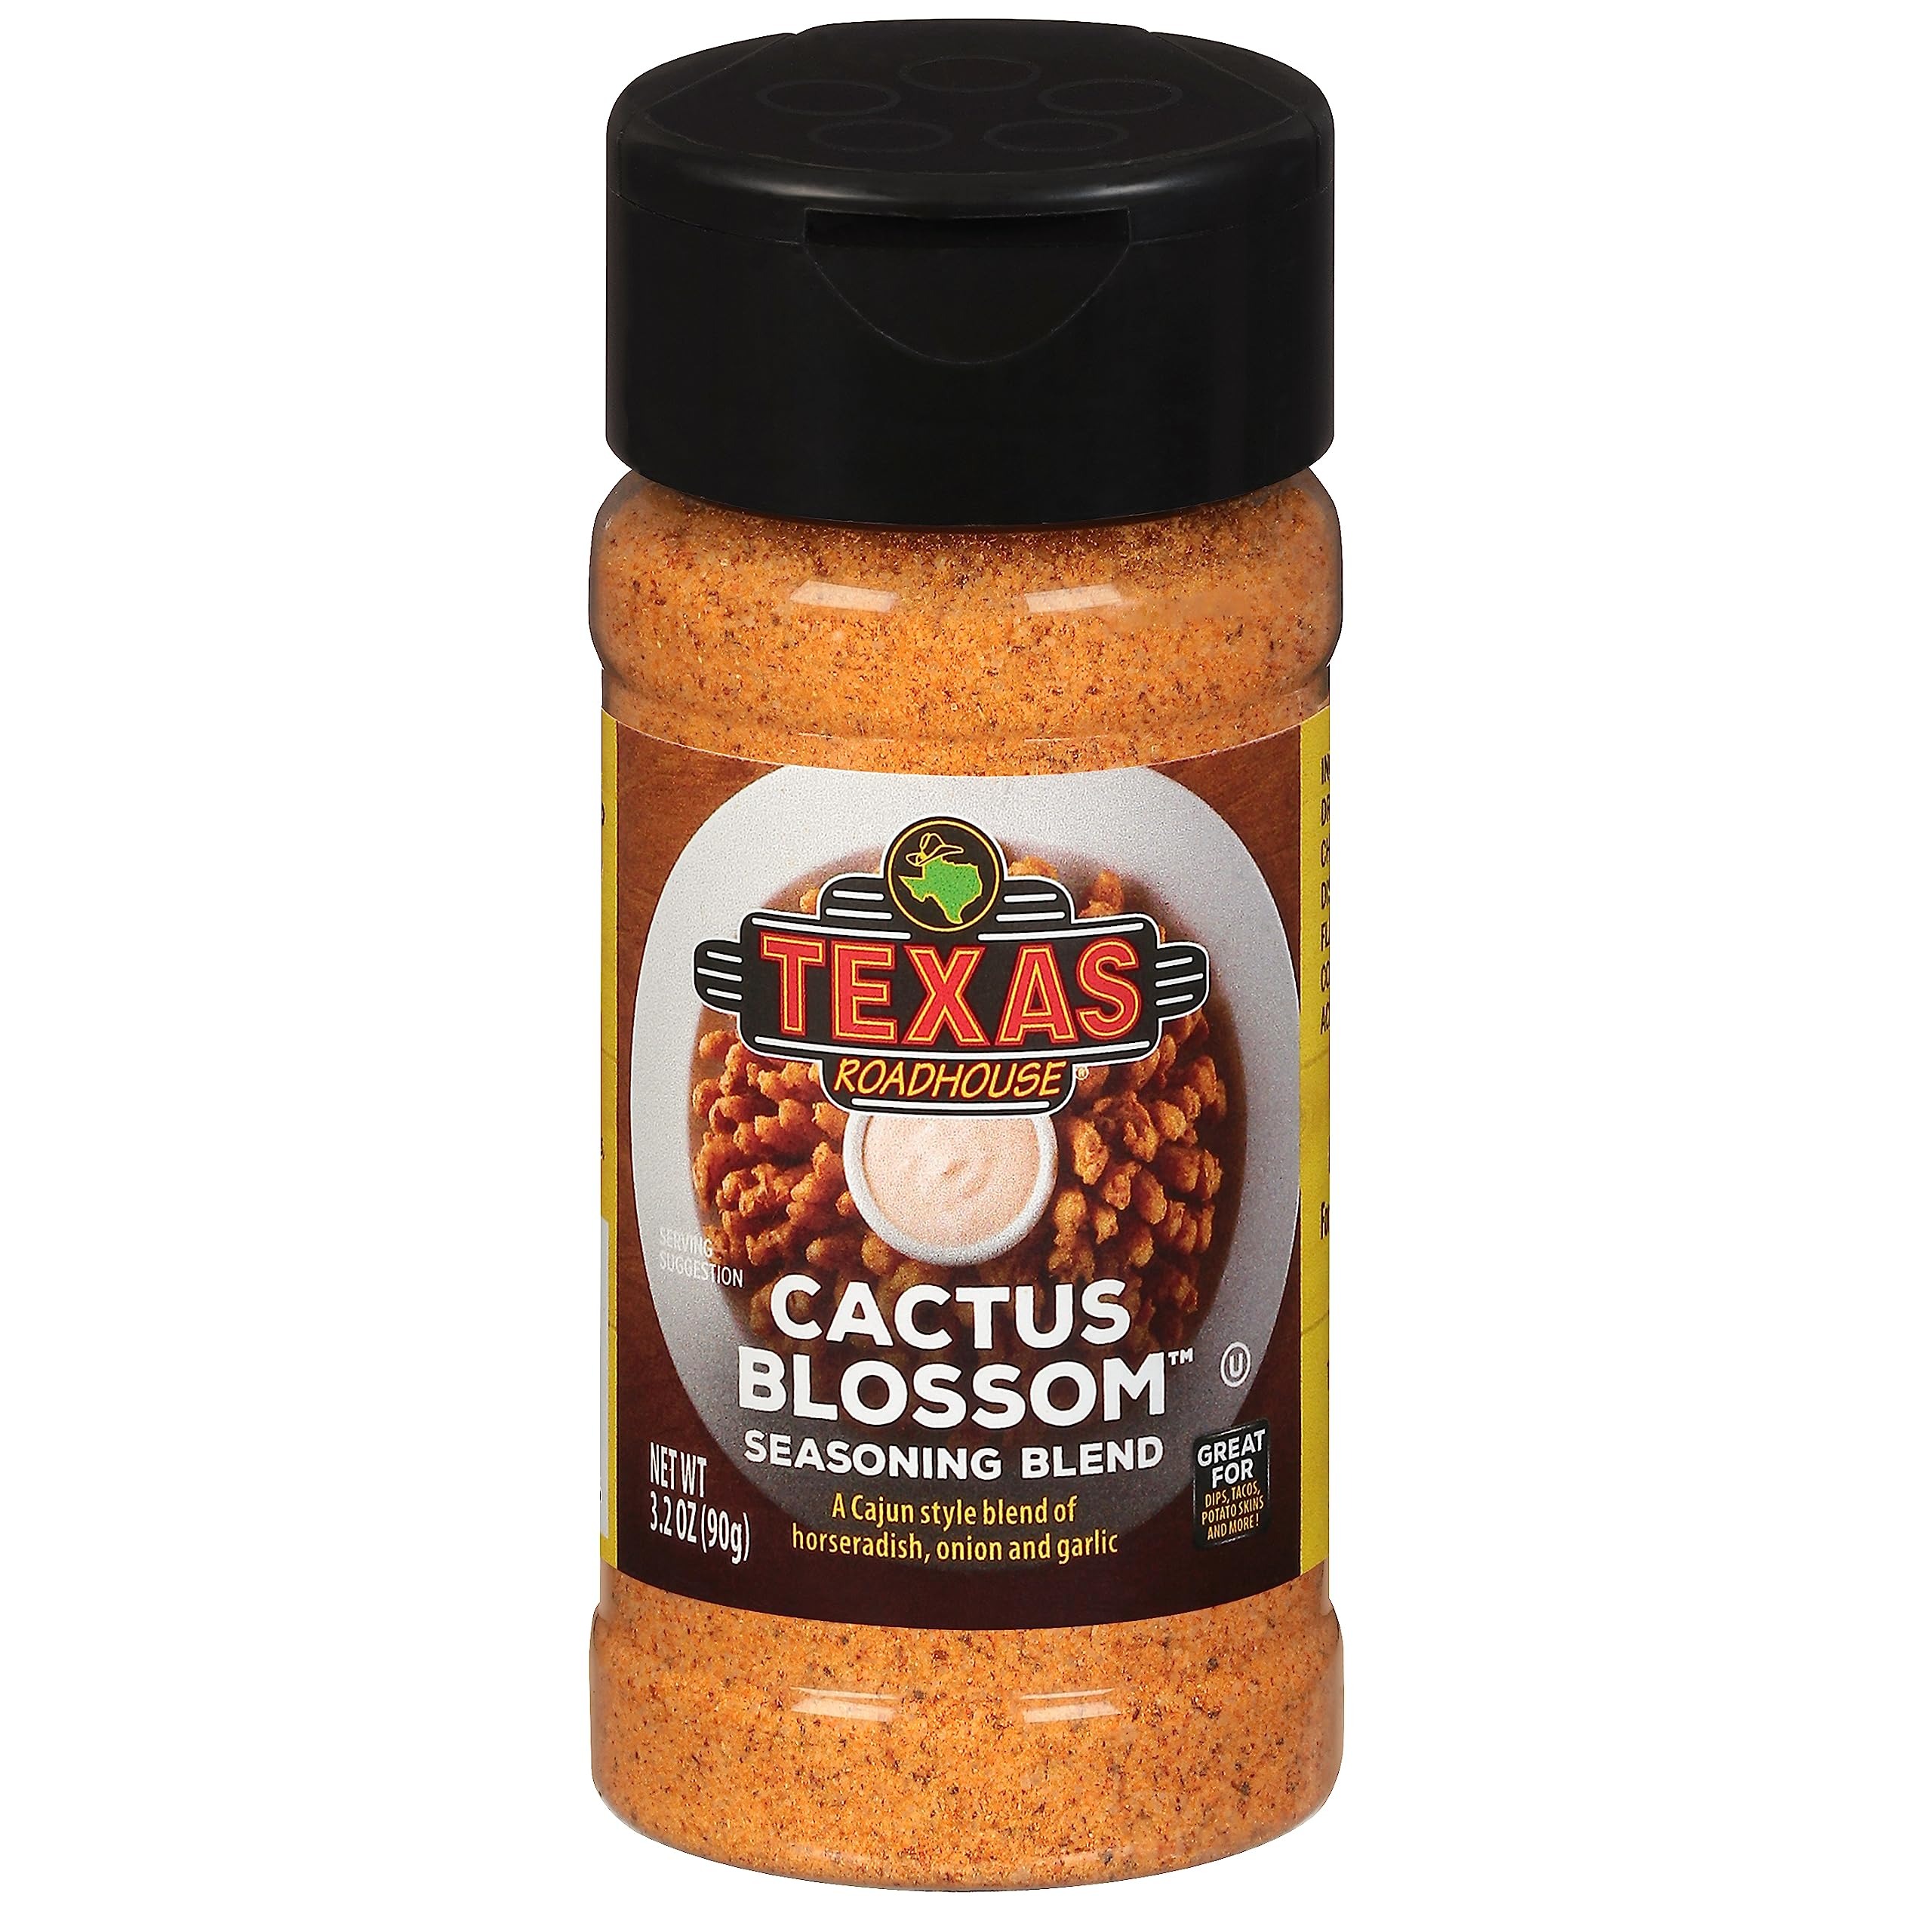
Item Name: Texas Roadhouse Seasonings Cactus Blossom Seasoning, 3.2 Ounce
Bullet Point 1: A Cajun blend of horseradish, onion, and garlic
Bullet Point 2: Bring the flavors of Texas Roadhouse to any of your favorite dishes
Bullet Point 3: Great for dips, wings, and potatoes
Value: 3.2
Unit: Ounce

Price: 4.49